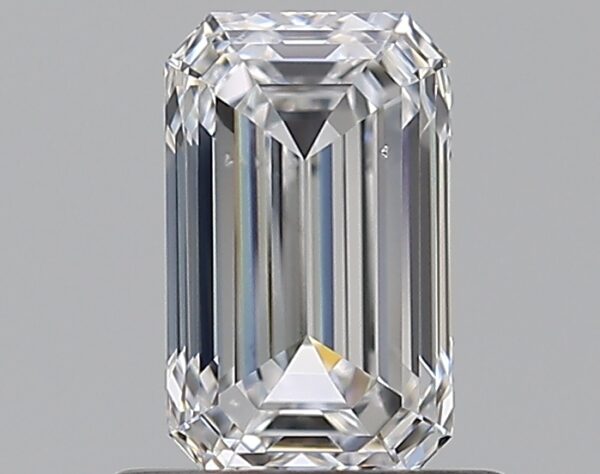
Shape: emerald
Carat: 0.7
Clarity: SI1
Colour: D
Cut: EX
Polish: EX
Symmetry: VG
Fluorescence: N
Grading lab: GIA
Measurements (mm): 6.47 x 3.92 x 2.69